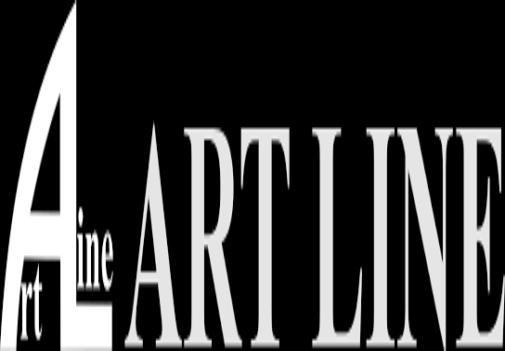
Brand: artline
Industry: Necessities